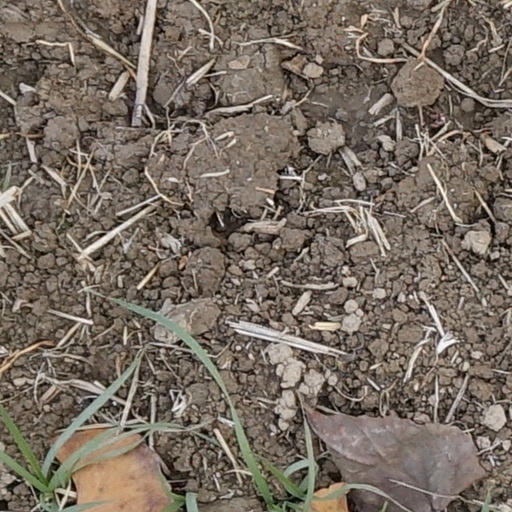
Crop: wheat